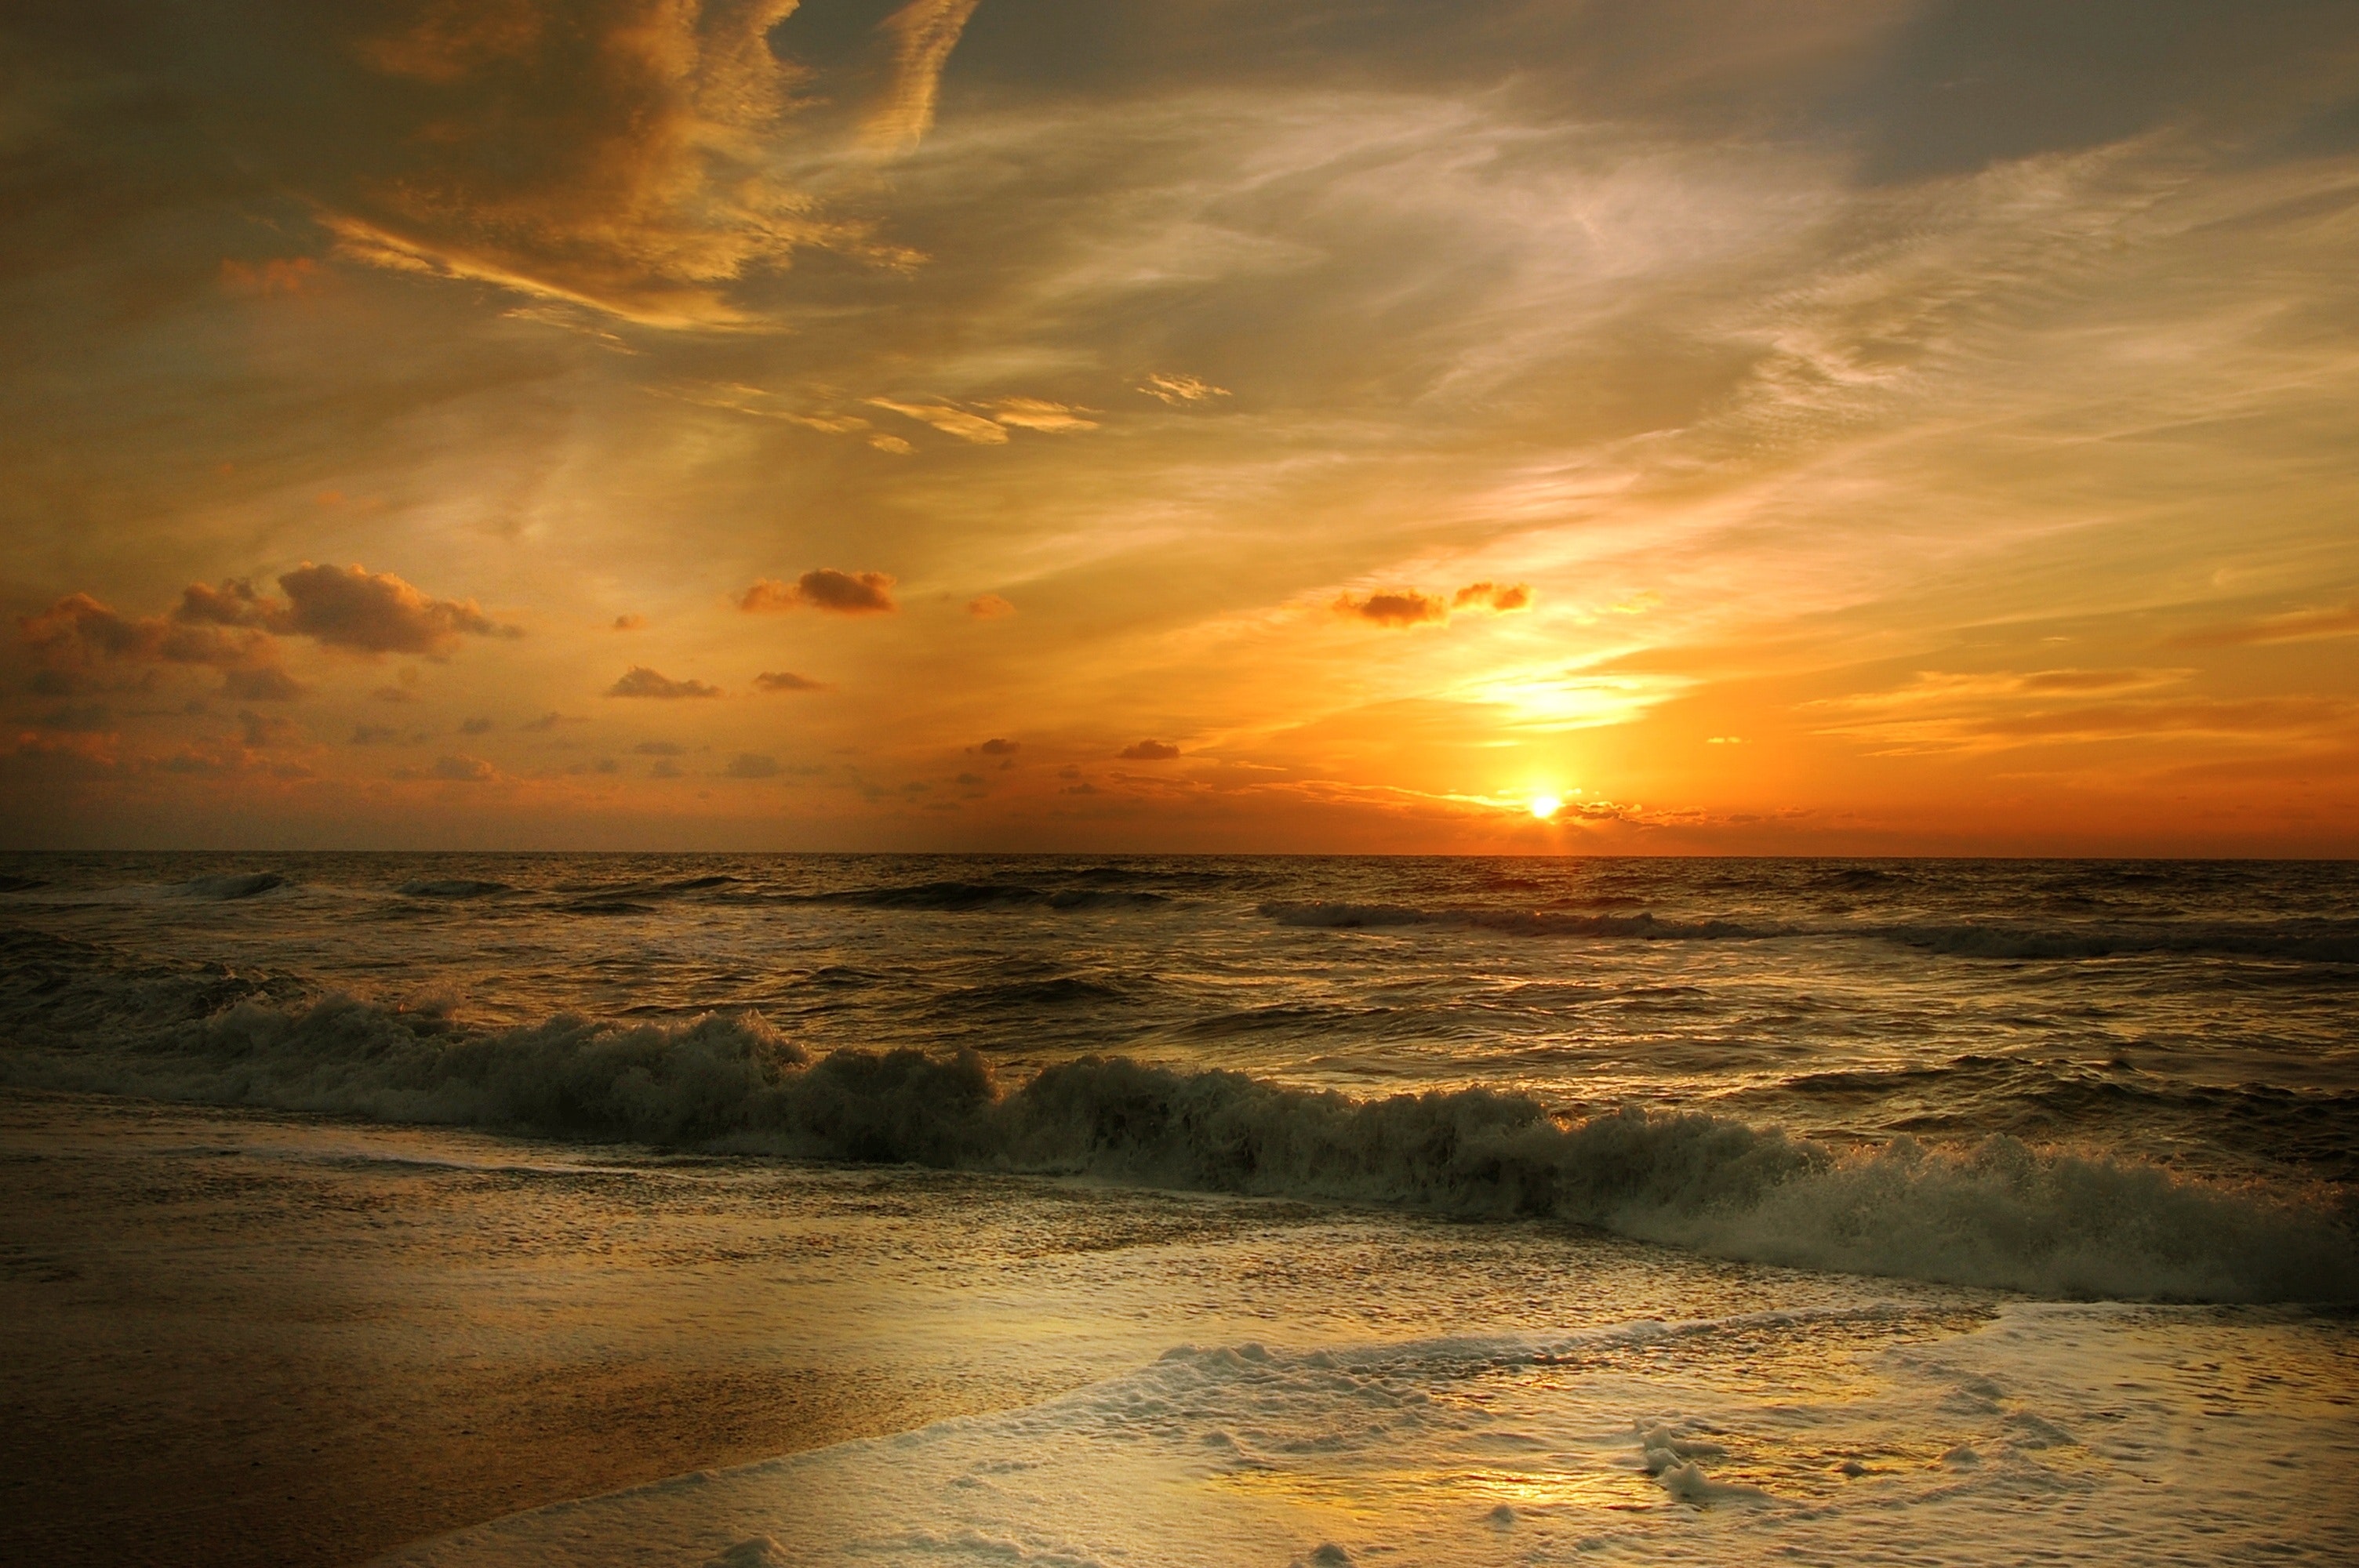
sky, horizon, sea, nature, afterglow, sunset, sunrise, ocean, red sky at morning, evening, dusk, shore, cloud, morning, wave, calm, coast, wind wave, water, beach, dawn, sunlight, tropics, sun, atmosphere, stock photography, tide, landscape, photography, cumulus, reflection, caribbean, sound